LHA 120-N 55

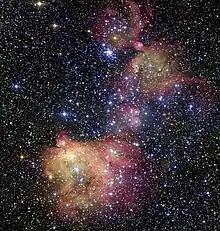
VLT image of LHA 120-N 55

LHA 120-N 55 or N55 is an emission nebula located within the Large Magellanic Cloud (LMC). N55 is situated inside a superbubble called LMC 4. It is a glowing clump of gas and dust that gets its light output from the hydrogen atoms shedding electrons within it. It was named in 1956, in a catalogue of H-alpha emission line objects in the LMC.